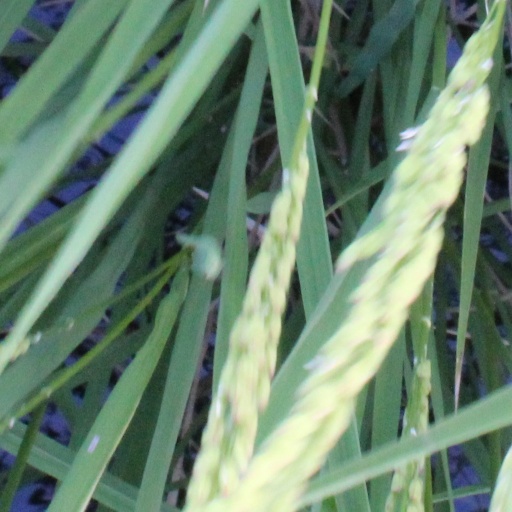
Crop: rice